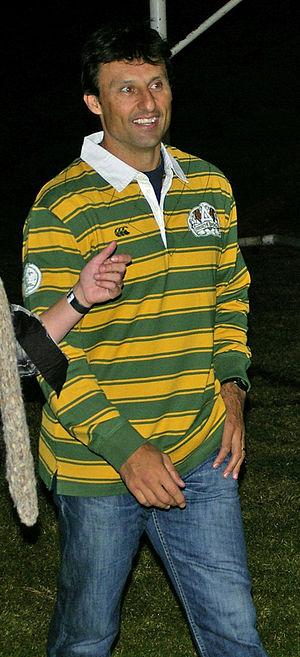
Laurie Daley, né le 20 octobre 1969 à Junee, Nouvelle-Galles du Sud, est un ancien joueur australien de rugby à XIII. Ce centre puis demi d'ouverture d'origine aborigène, a évolué durant toute sa carrière avec les Canberra Raiders avec qui il remporte le championnat à 3 reprises. Il a été aussi sélectionné pour l'équipe nationale australienne et pour l'équipe de Nouvelle-Galles du Sud dans le State of Origin. Il est aujourd'hui commentateur à la télévision australienne. En février 2008, il est nommé parmi les 100 plus grands joueurs australiens de rugby à XIII du siècle.